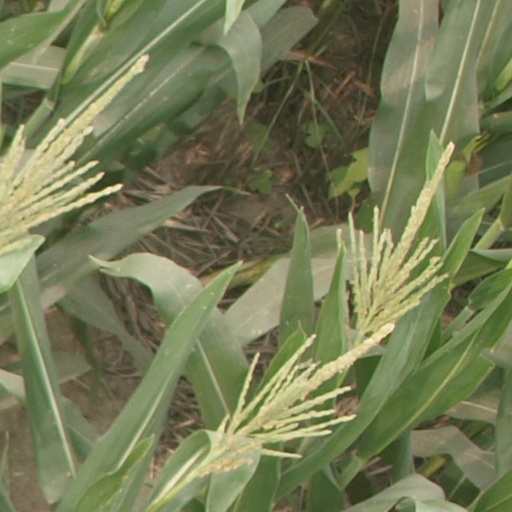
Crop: maize; corn